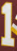
Number: 1